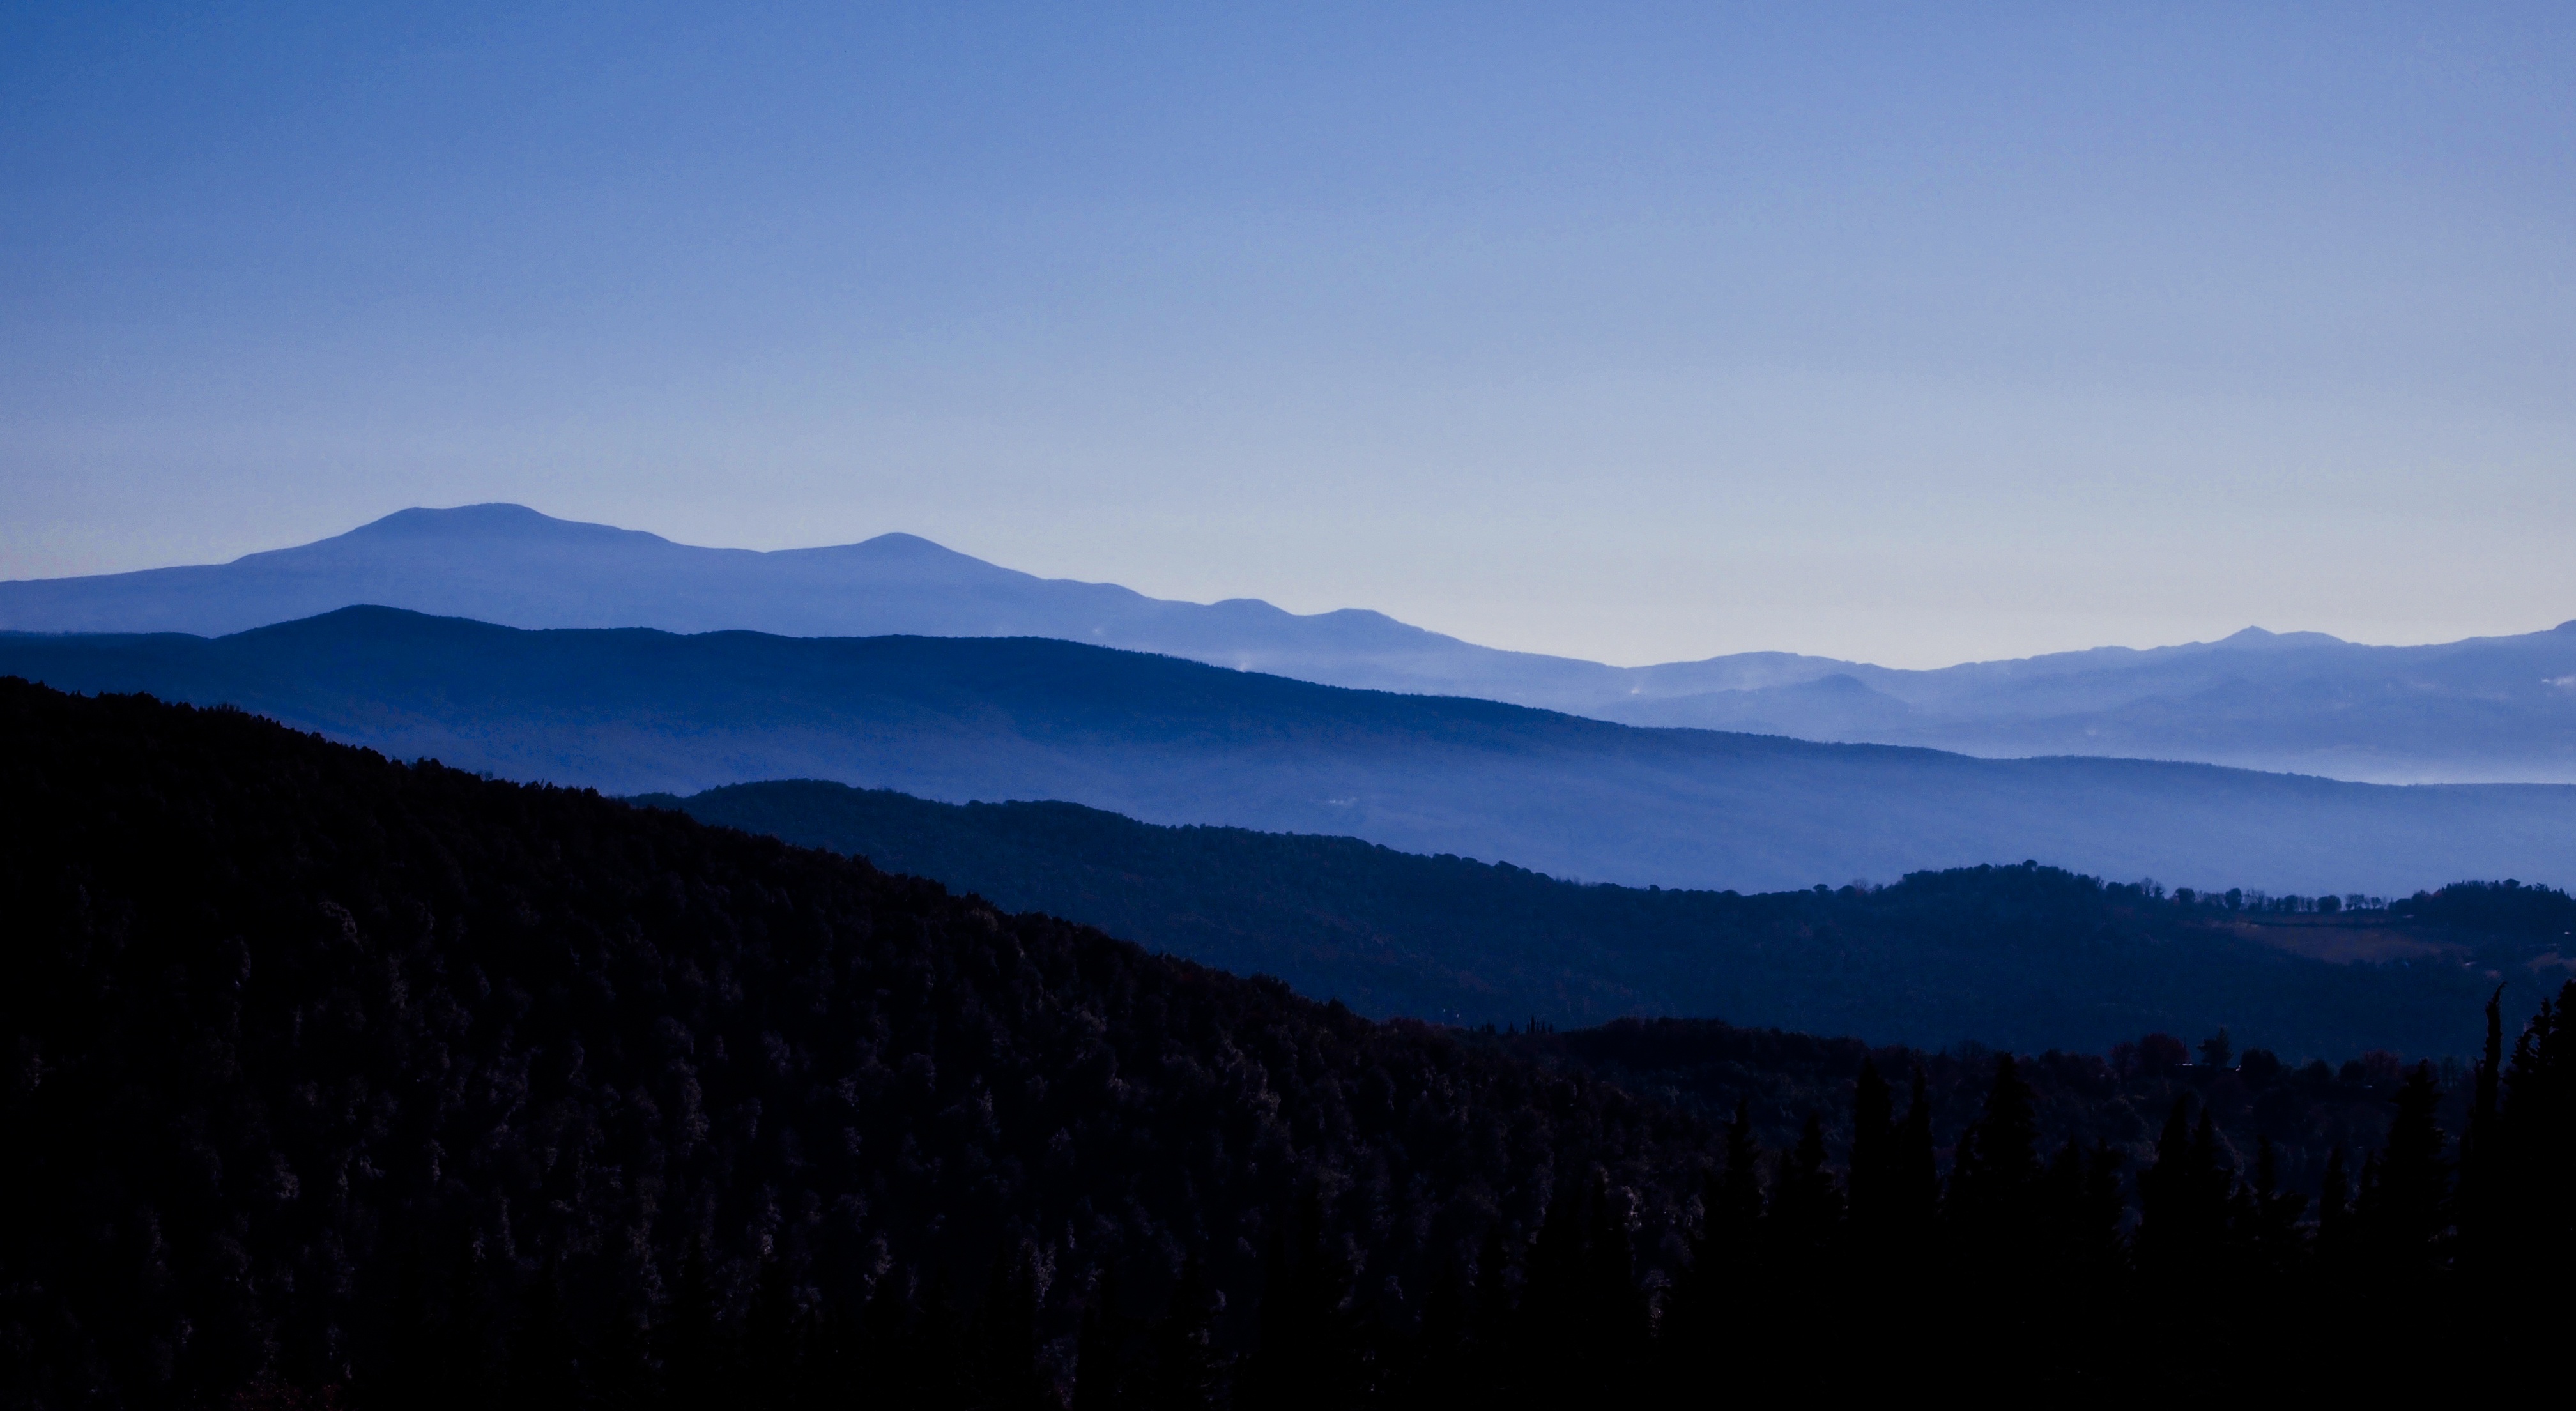
nature, wilderness, mountain, cloud, sky, fog, sunrise, morning, hill, dawn, mountain range, dusk, evening, blue, ridge, summit, hills, colors, mountains, alps, plateau, shades, landform, geographical feature, atmospheric phenomenon, mountainous landforms